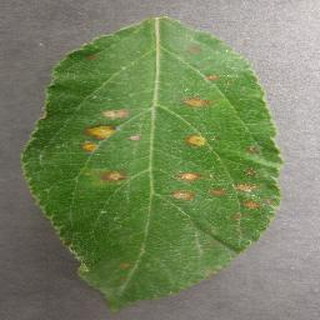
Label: apple_cedar_apple_rust